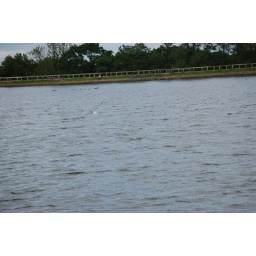
turn flying above the water